Pacifism in the United States

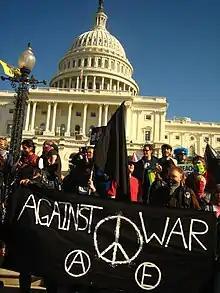
Protest against the Iraq war, 2007

The anti-Vietnam War peace movement began during the 1960s in the United States, opposing U.S. involvement in the Vietnam War. Some within the movement advocated a unilateral withdrawal of American forces from South Vietnam.